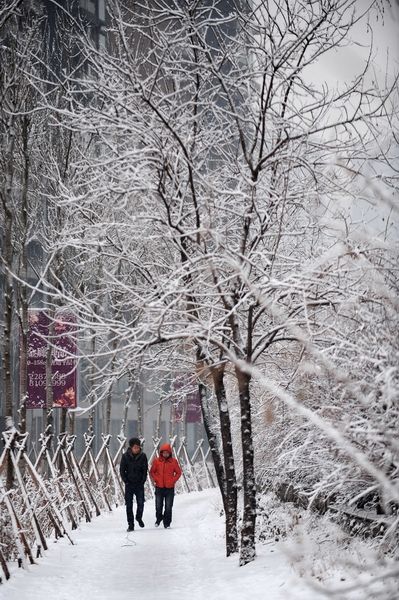
Weather: snow or frosty